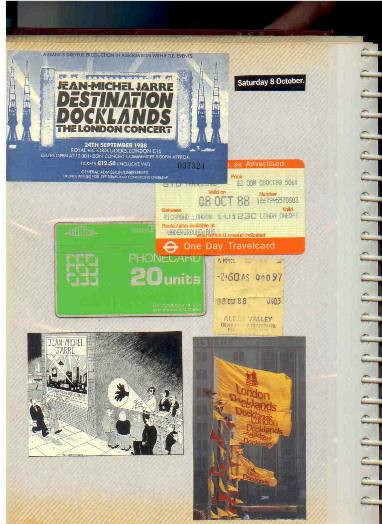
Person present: No